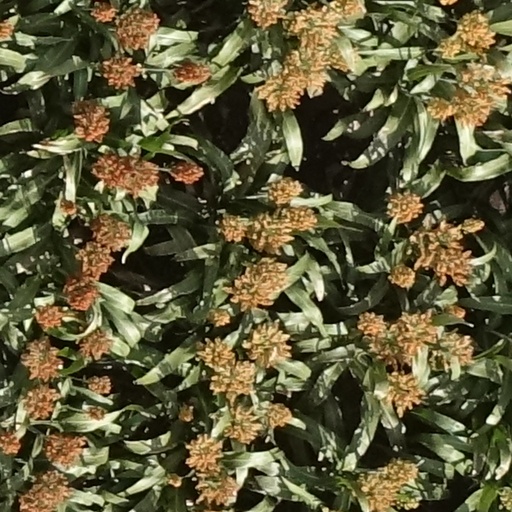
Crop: sorghum